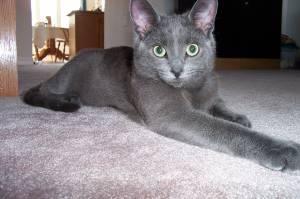
Russian Blue